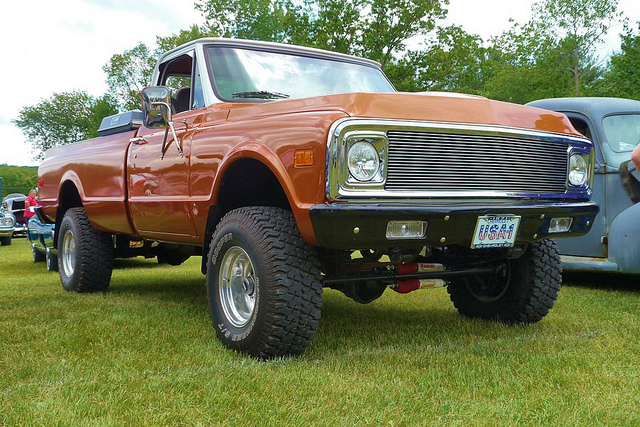
A large brown truck on display at a car show.

A large red truck lifted off of the ground by over-sized tires.

a nice red truck in an antique show

A brown pick up truck parked in the grass next to other classic cars.